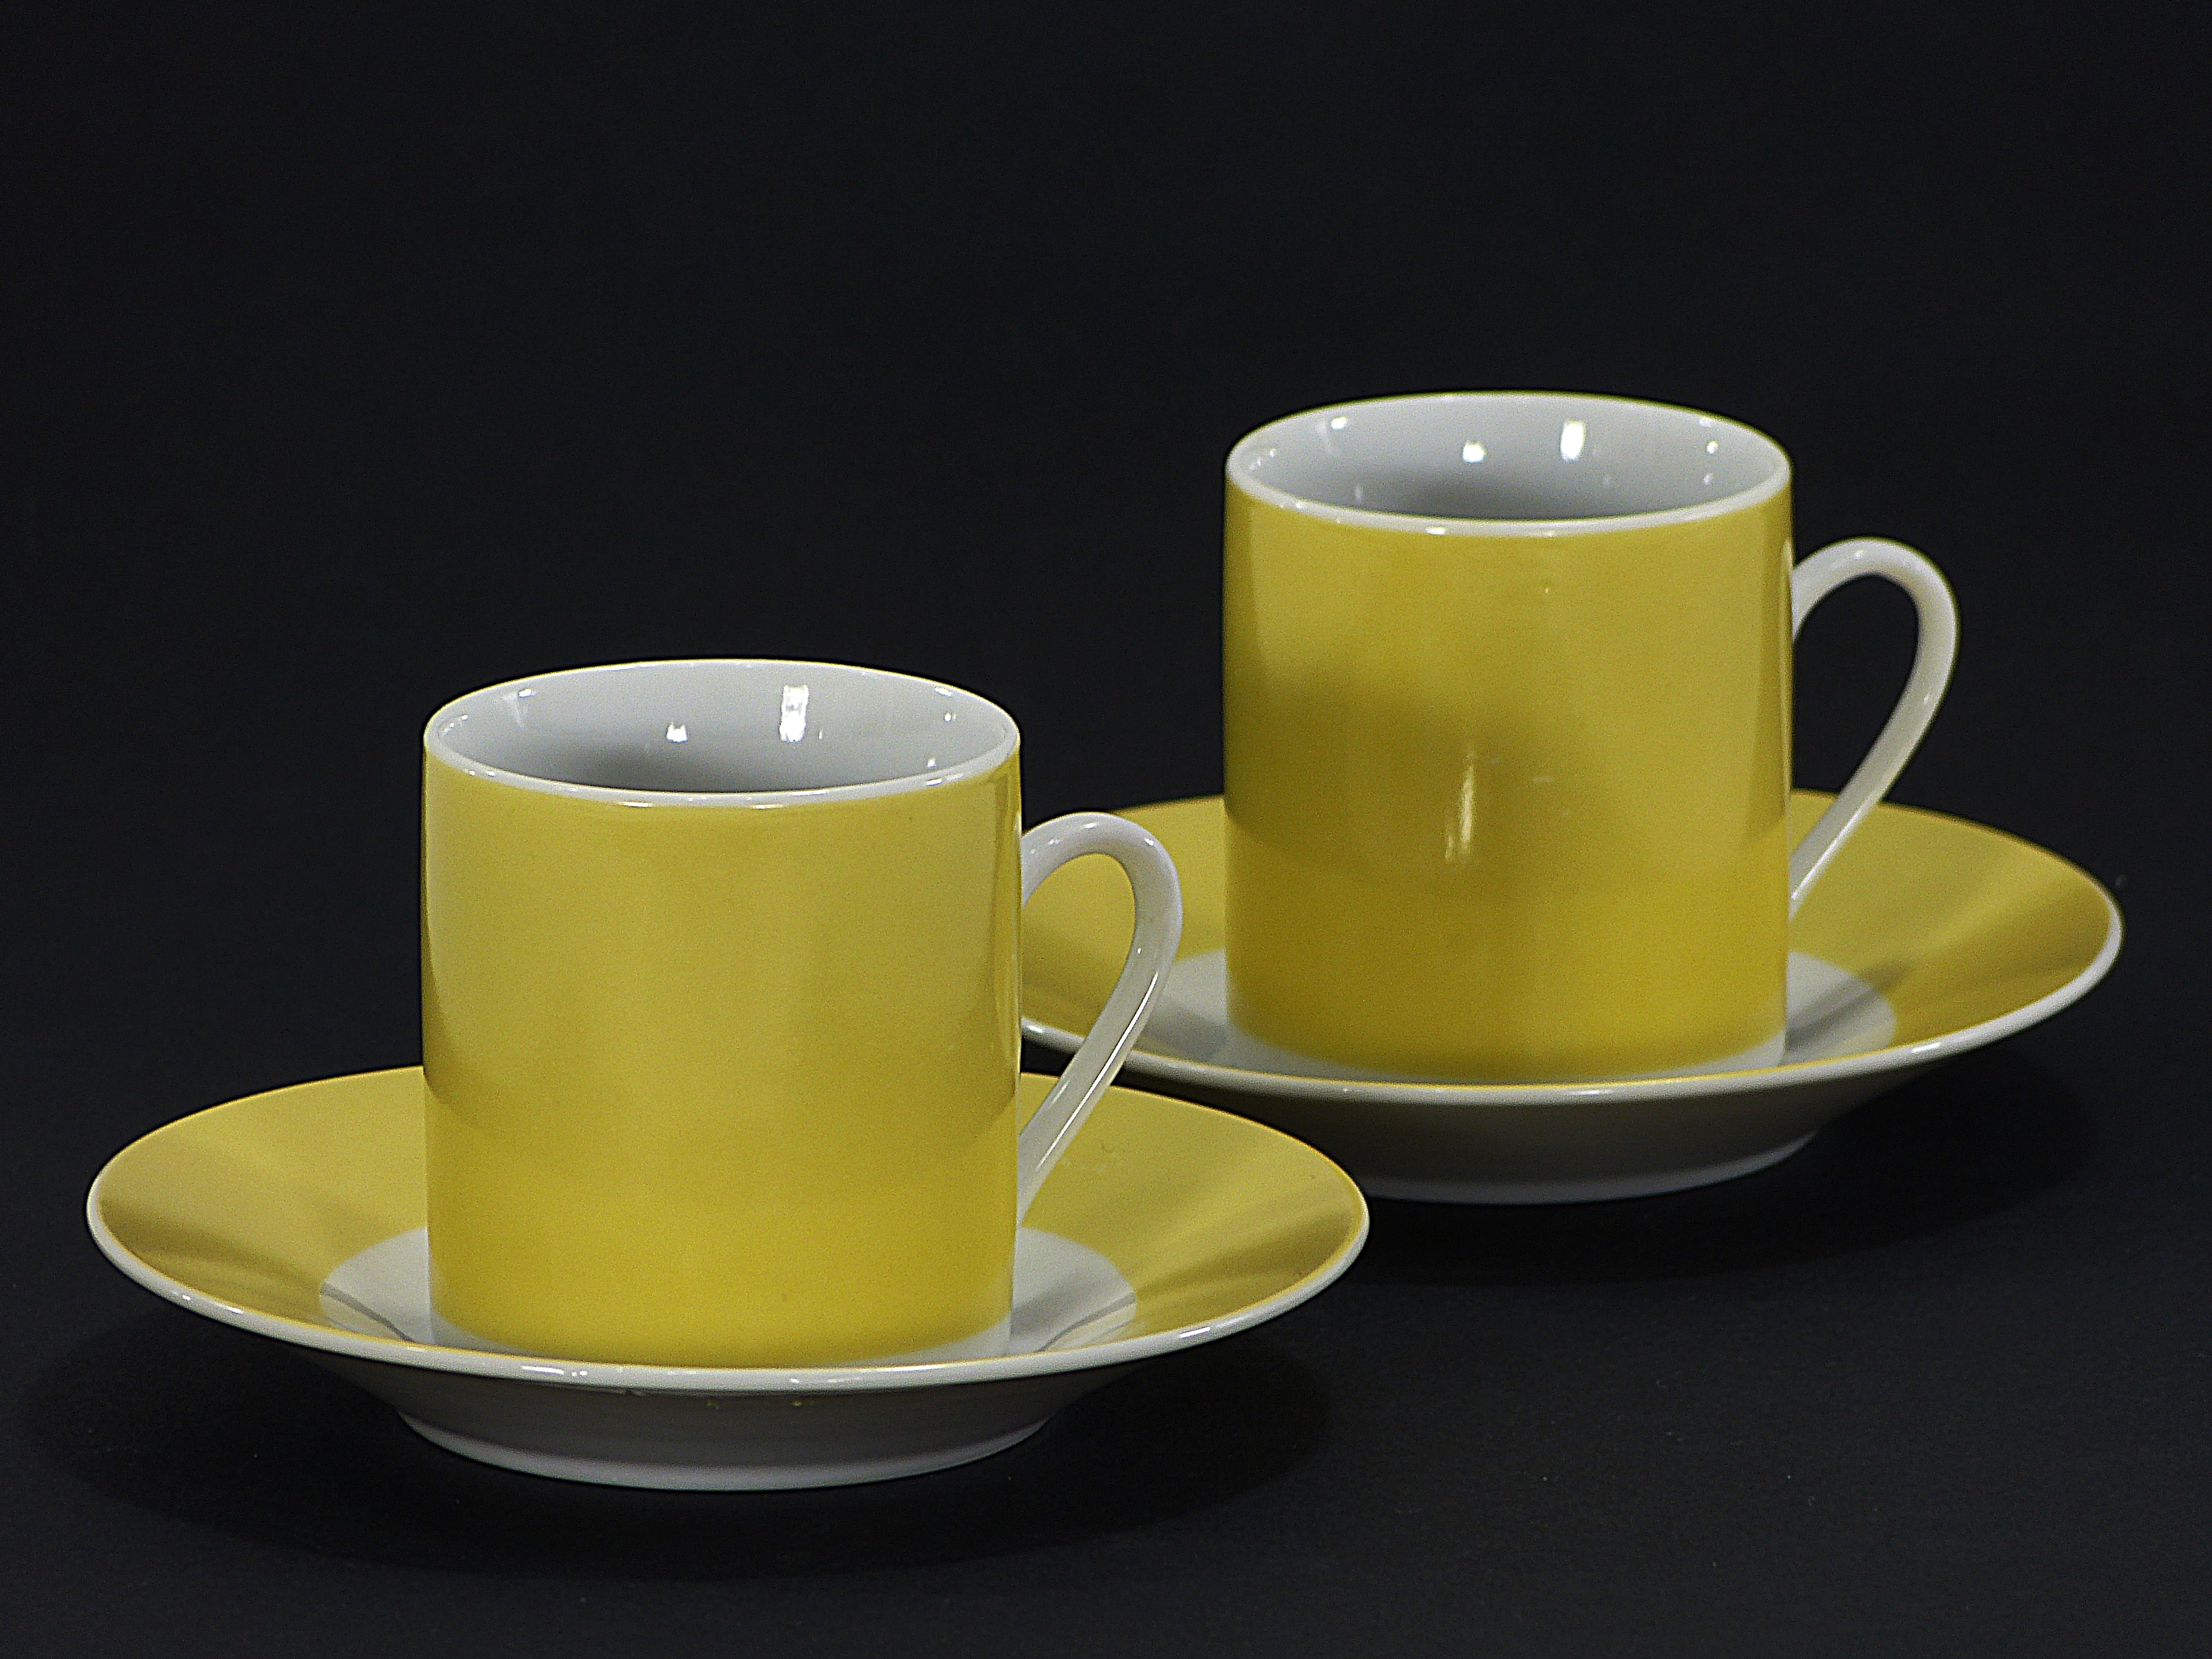
coffee, cup, saucer, ceramic, drink, yellow, candle, espresso, mug, lighting, coffee cup, tableware, cups, dishes, porcelain, drinkware, serveware